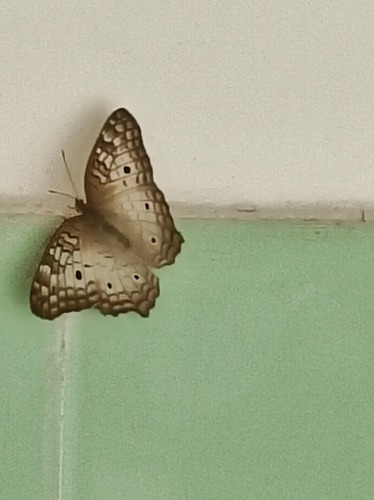
Scientific name: Anartia jatrophae
Common name: White peacock
Family: Nymphalidae
Order: Lepidoptera
Pollinator type: Primary pollinator
Habitat: Gardens, parks, and open areas
Geographic range: Southern United States to Argentina
Conservation status: Least Concern